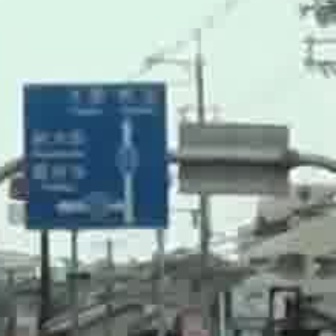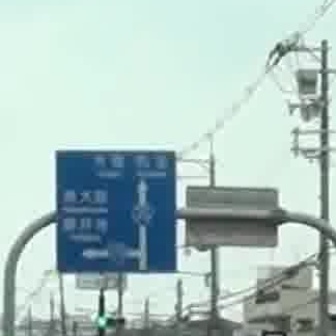
  Please identify the target specified by the bounding box [20,81,167,228] in the first image and locate it in the second image. Return the coordinates in [x_min,y_min,x_max,y_max] format.
Answer: [53,149,175,271]